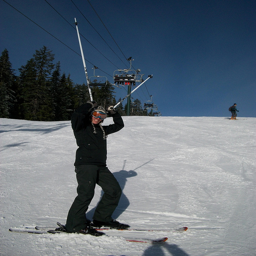
A man standing on a snow slope wearing skis.
A man on skies standing on a snowy slope
A person on skies holding both poles toward the sky.
A skier standing on a sloped snowy field.
A man on skis holding his sticks in the air.